Genoese colonies

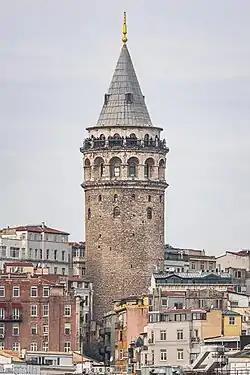
Galata Tower (1348) at the northern apex of the medieval Genoese citadel of Galata (Pera) in Istanbul, Turkey.

During the greatest period of expansion, between the 13th and 15th centuries, the Republic of Genoa had many colonies and commercial/military ports in the region where is now present-day Romania. The largest Genoese colonies in the region were Calafat, Licostomo, Galați (Caladda), Constanța, Giurgiu (San Giorgio) and Vicina. These Genoese settlements served primarily to protect the maritime trade routes that made the Republic a power in this area.